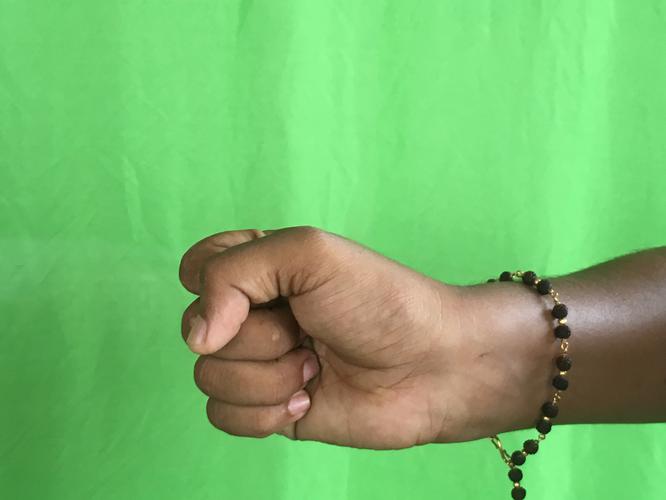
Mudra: Mushti
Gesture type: single_hand